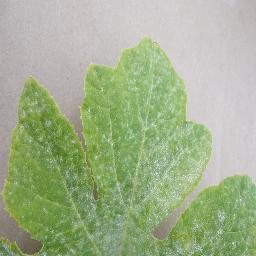
Label: Squash___Powdery_mildew